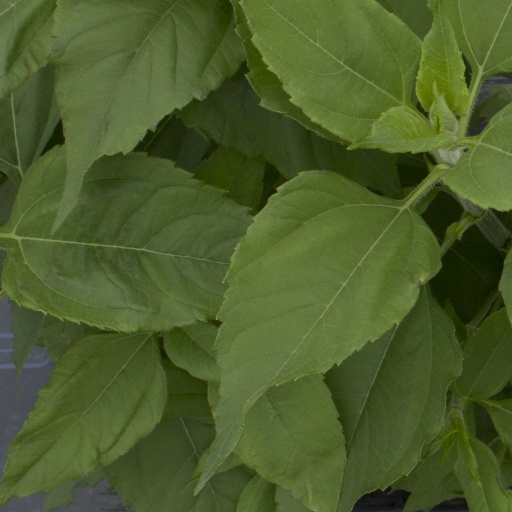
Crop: Jerusalem artichoke